Kristiania Sporveisselskab

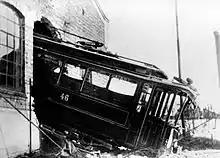
Class U tram after it crashed through the wall at Torshov Depot

To the west the line split northwards and southwards after running west along Karl Johans gate. The southern route, the Vestbanen Line, followed Rosenkrantz' gate to Oslo West Station, through Engens gate to Munkedamsveien. It ran along it to Cort Adlers gate, Huitfeldts gate and Larssons gate to Parkveien. From there it followed Munkedamsveien to Skillebekk, where it connected to KES's Skøyen Line. North from Karl Johans gate the Homansbyen Line (today the Ullevål Line) ran along Hedgehaugsveien, Pilestredet and Thereses gate to Adamstuen. Sagene Ring took off from Athenæum in Akersgata and ran northwards along Colletts gate, Geitemyrsveien and Kierschouws gate through the neighborhoods of St. Hanshaugen and Sagene. From there it ran across Bentse Bridge to connect with the Grünerløkka–Torshov Line at Torshov.